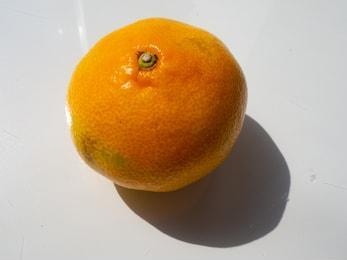
Label: mandarine